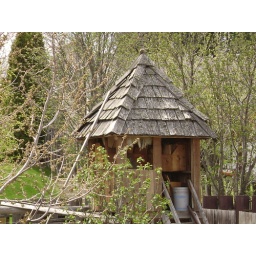
The tree house in the back yard.